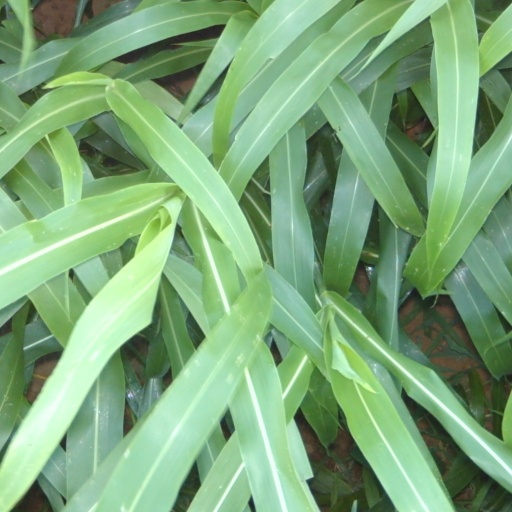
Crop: sorghum